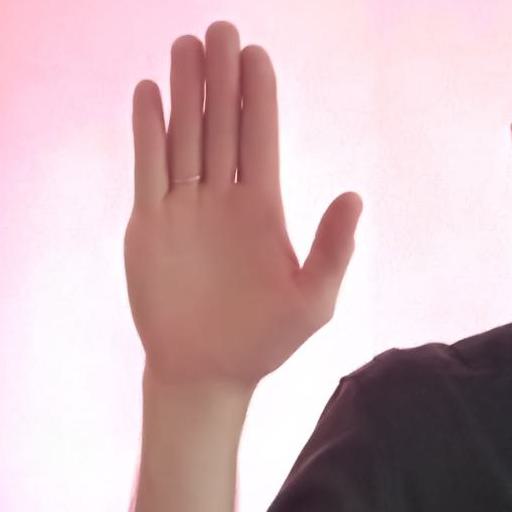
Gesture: stop